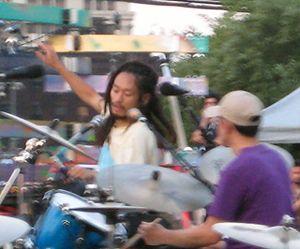
Boredoms en concert en 2007
Yamantaka Eye, de son vrai nom Tetsurō Yamatsuka, né en 1964 à Kōbe, est un chanteur, musicien et artiste visuel japonais influencé par le dadaïsme et surtout connu en tant que fondateur du groupe de noise rock Boredoms. Il a changé plusieurs fois de nom, de Yamatsuka Eye à Yamantaka Eye, et enfin Yamataka Eye. Il se nomme lui-même parfois eYe ou EYヨ et est également Disc Jockey sous le nom de DJ 光光光, entre autres pseudonymes occasionnels.
Boredoms, également connu sous le nom de V∞redoms, est un groupe de rock japonais, originaire d'Osaka. Le groupe est officiellement formé en 1986, bien qu'il existe des enregistrements maisons expérimentaux datant de 1982. La grande variété de leur production rend difficile tout classement dans un genre musical, mais on les qualifie généralement de noise rock, ou bien japanoise, bien que certains enregistrements récents les rattachent plutôt au courant minimaliste, à l'ambient et à la percussion tribale.